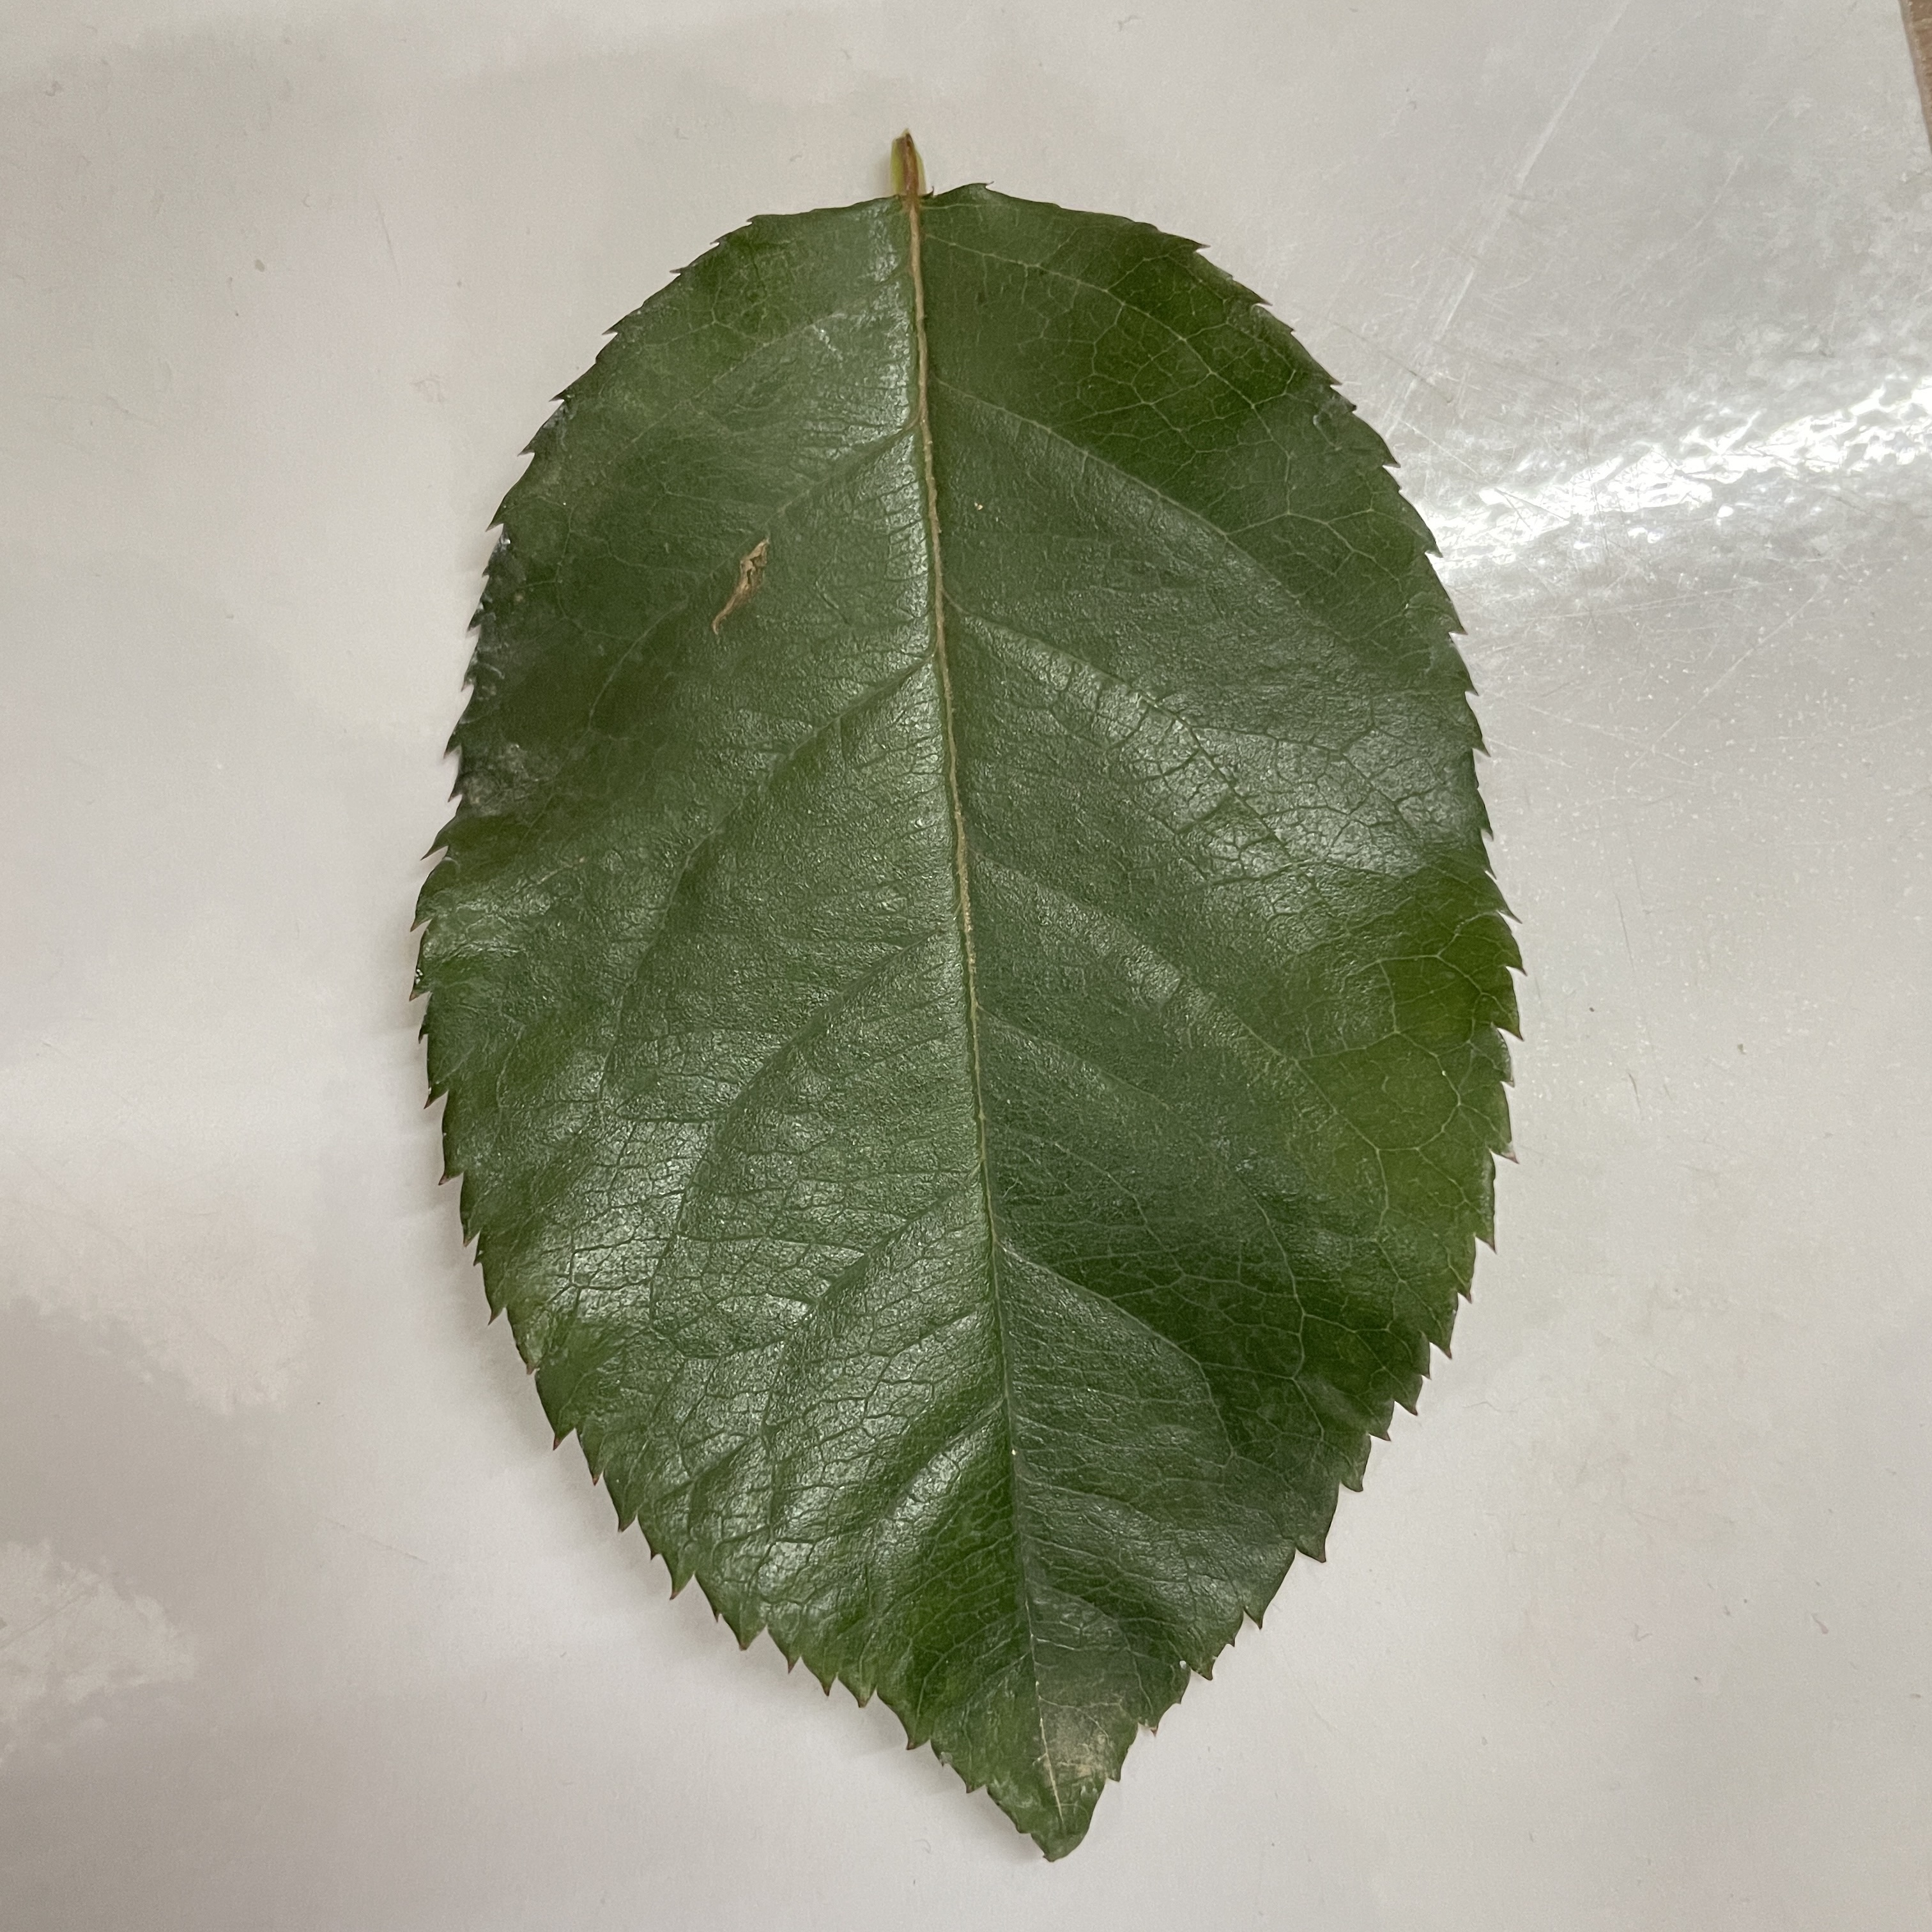
Label: Healthy Leaf